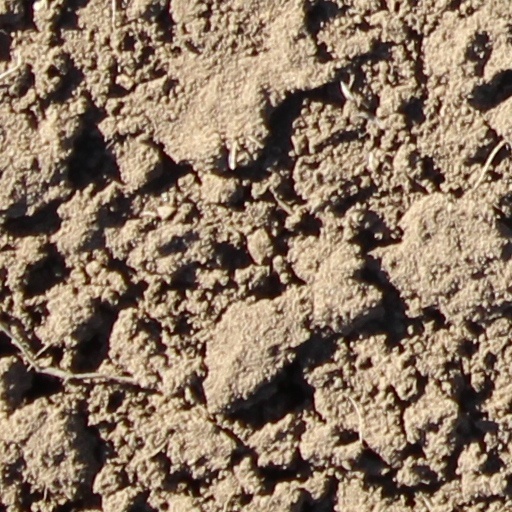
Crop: wheat